Hays Creek Mill

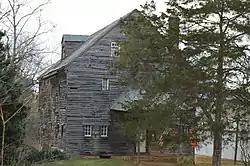
Front and southeastern side

Hays Creek Mill, also known as McClung's Mill, Patterson's Mill, and Steele's Mill, is a historic grist mill located near Brownsburg, Rockbridge County, Virginia. It dates to about 1819, and is a -story, rectangular wood-frame building on a limestone basement. The building measures 35 feet by 45 feet and retains an iron overshot wheel measuring 15 feet in diameter and 5 feet thick. Associated with the mill are the contributing miller's house, garage that once served as a corn crib, and cow barn. The Hays Creek Mill remained in operation until 1957 in a number of capacities as a grist, saw, and fulling mill.